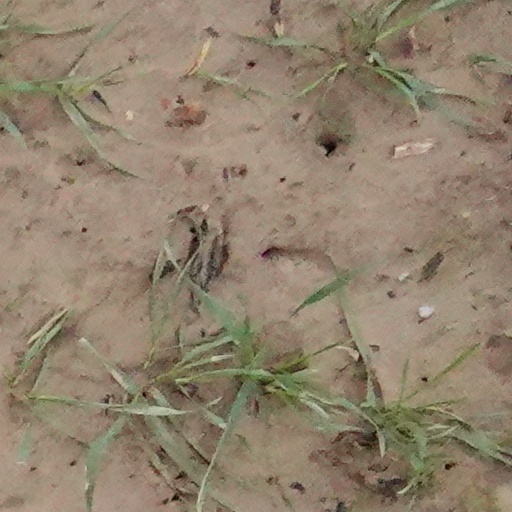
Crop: wheat